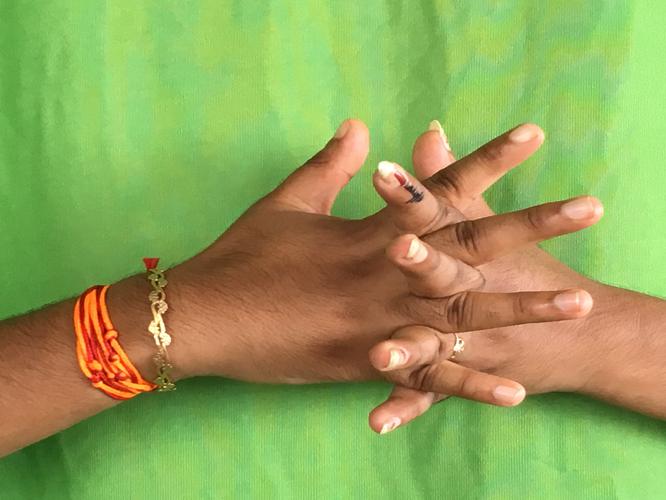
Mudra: Karkatta
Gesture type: double_hand